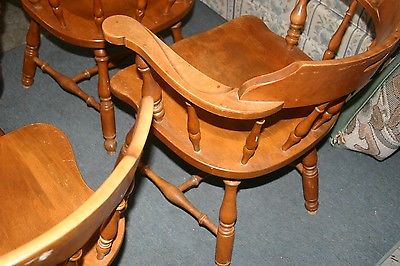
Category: chair